Human rights and climate change

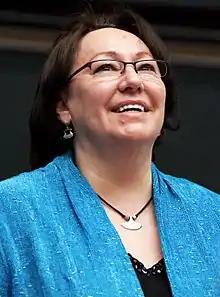
Inuit activist Sheila Watt-Cloutier filed a petition to the Inter-American Commission on Human Rights

In 2005, Inuit activist Sheila Watt-Cloutier filed a petition to the Inter-American Commission on Human Rights seeking relief "from human rights violations resulting from the impacts of global warming and climate change caused by acts and omissions of the United States." The petition was rejected, but the Commission invited and heard testimony on the relationship between human rights and climate change from representatives for the Inuit in 2007.